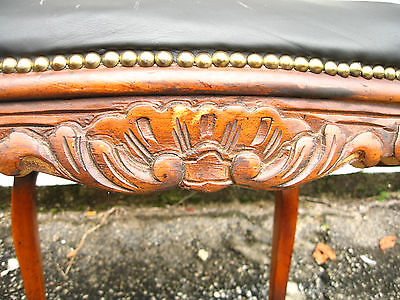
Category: chair